Yoannis Lahzi Gaid

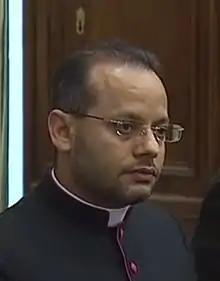
Yoannis Lahzi Gaid in 2016

Yoannis Lahzi Gaid (born 1975) is a Coptic Catholic priest who has served since April 2014 as second personal secretary to Pope Francis. He is the first Eastern Catholic to hold the position.